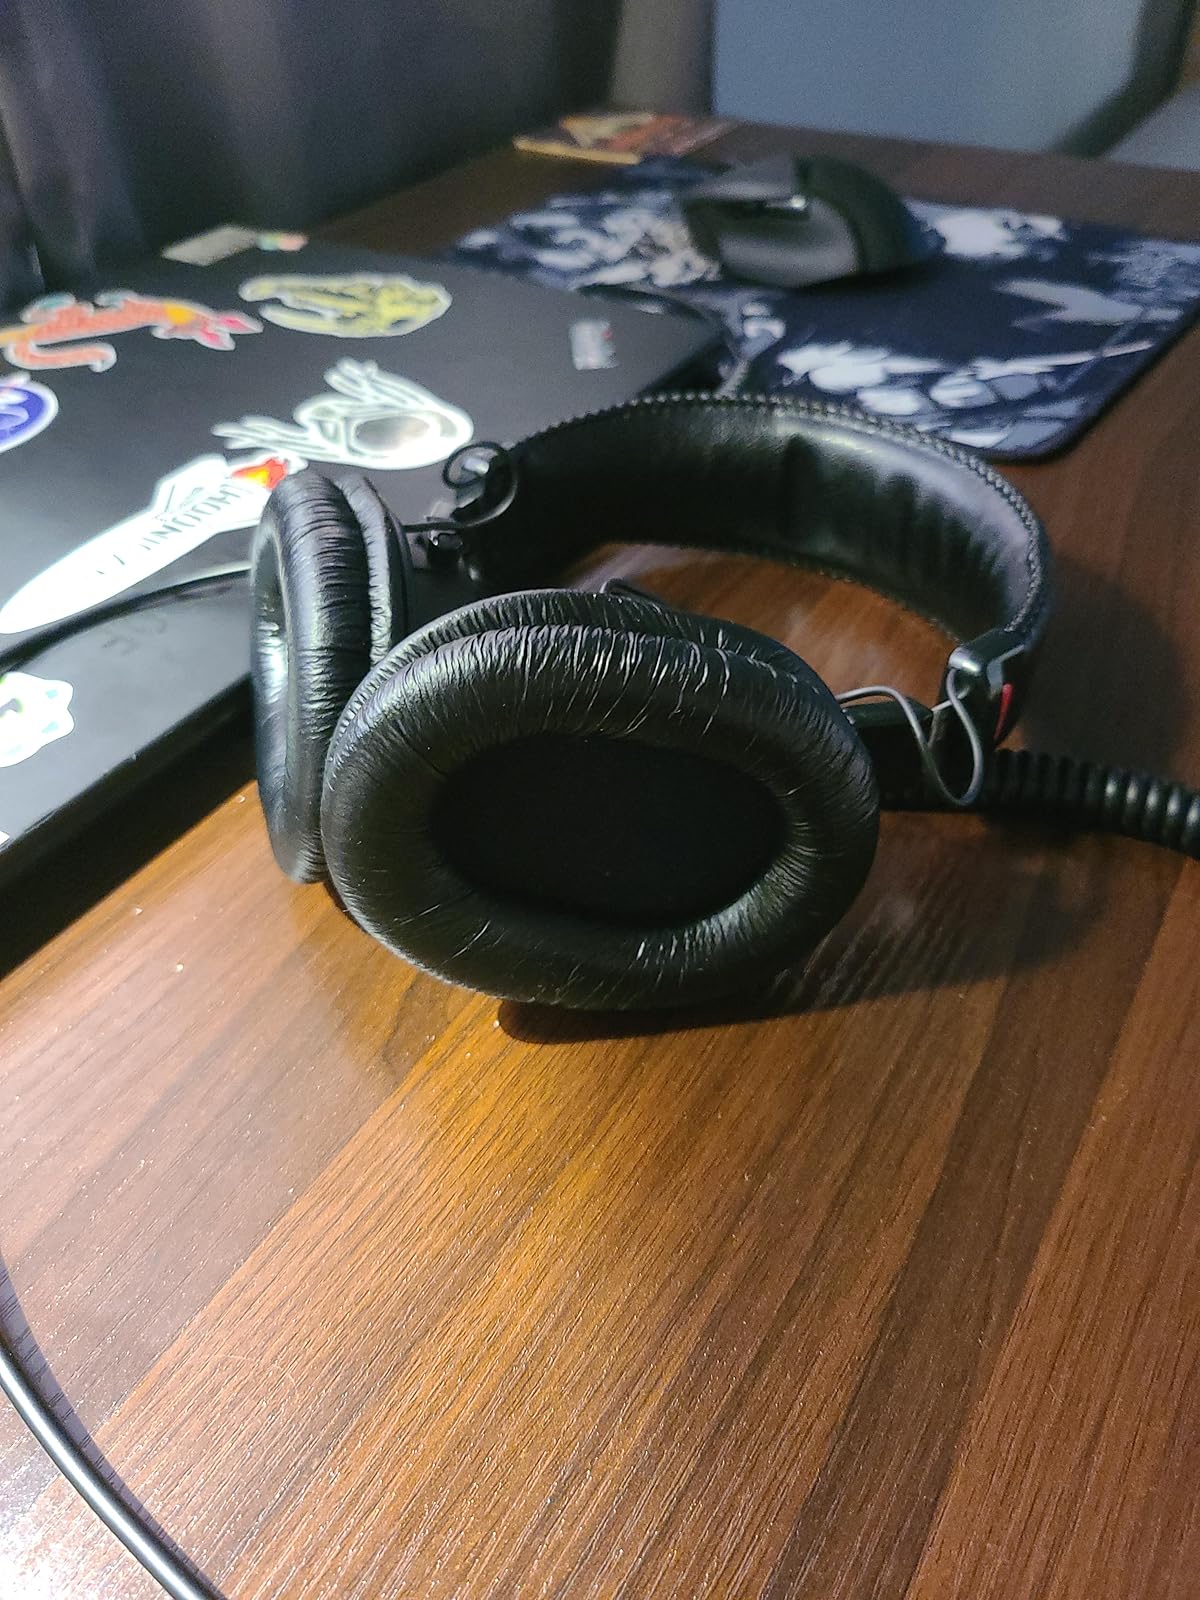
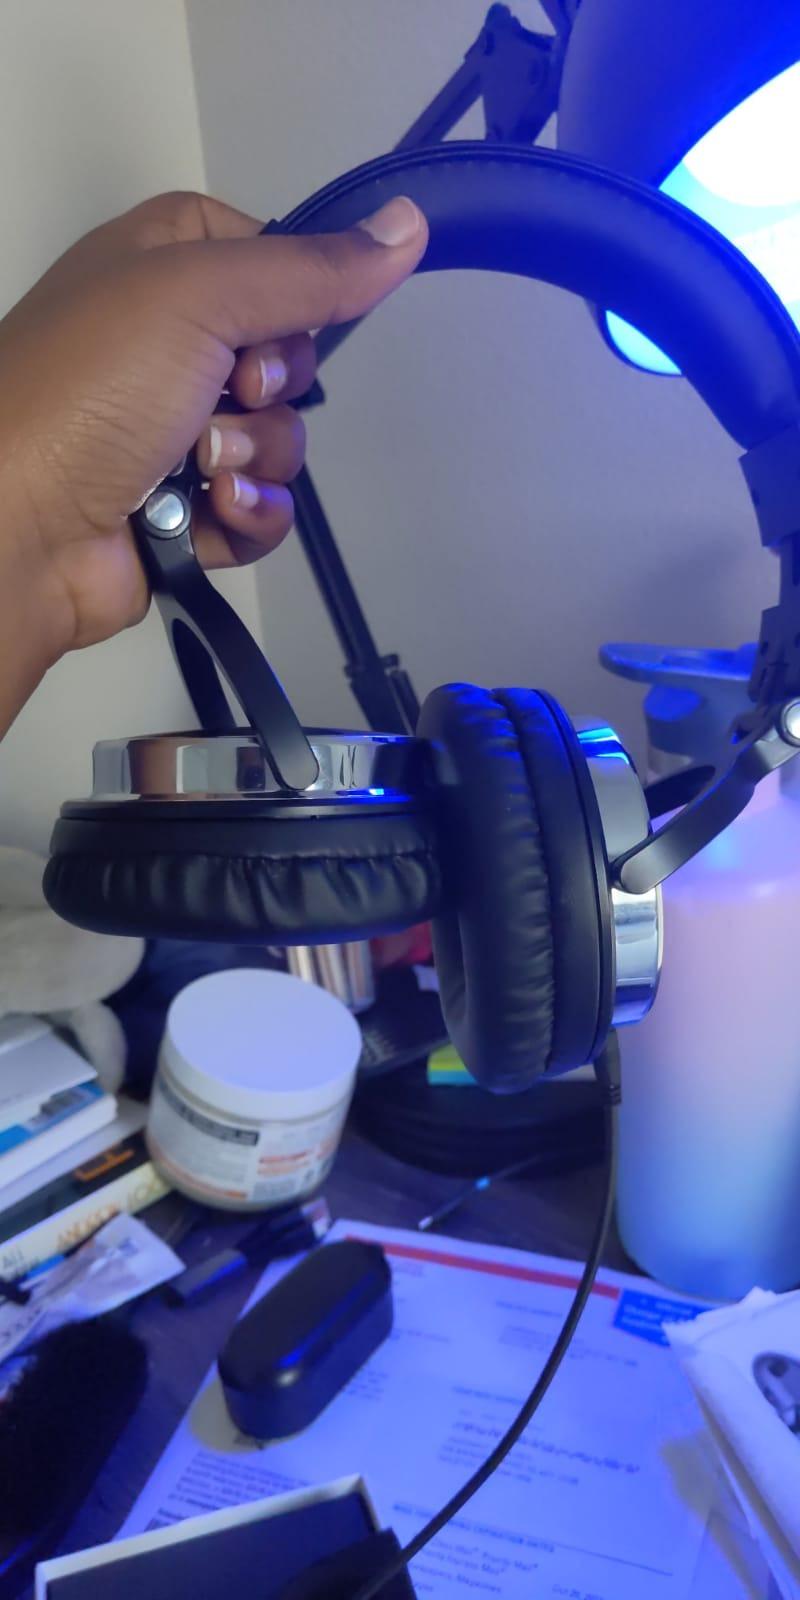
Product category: headphones
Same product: no